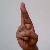
The image shows a hand gesture representing the letter 'R' in Indian Sign Language.